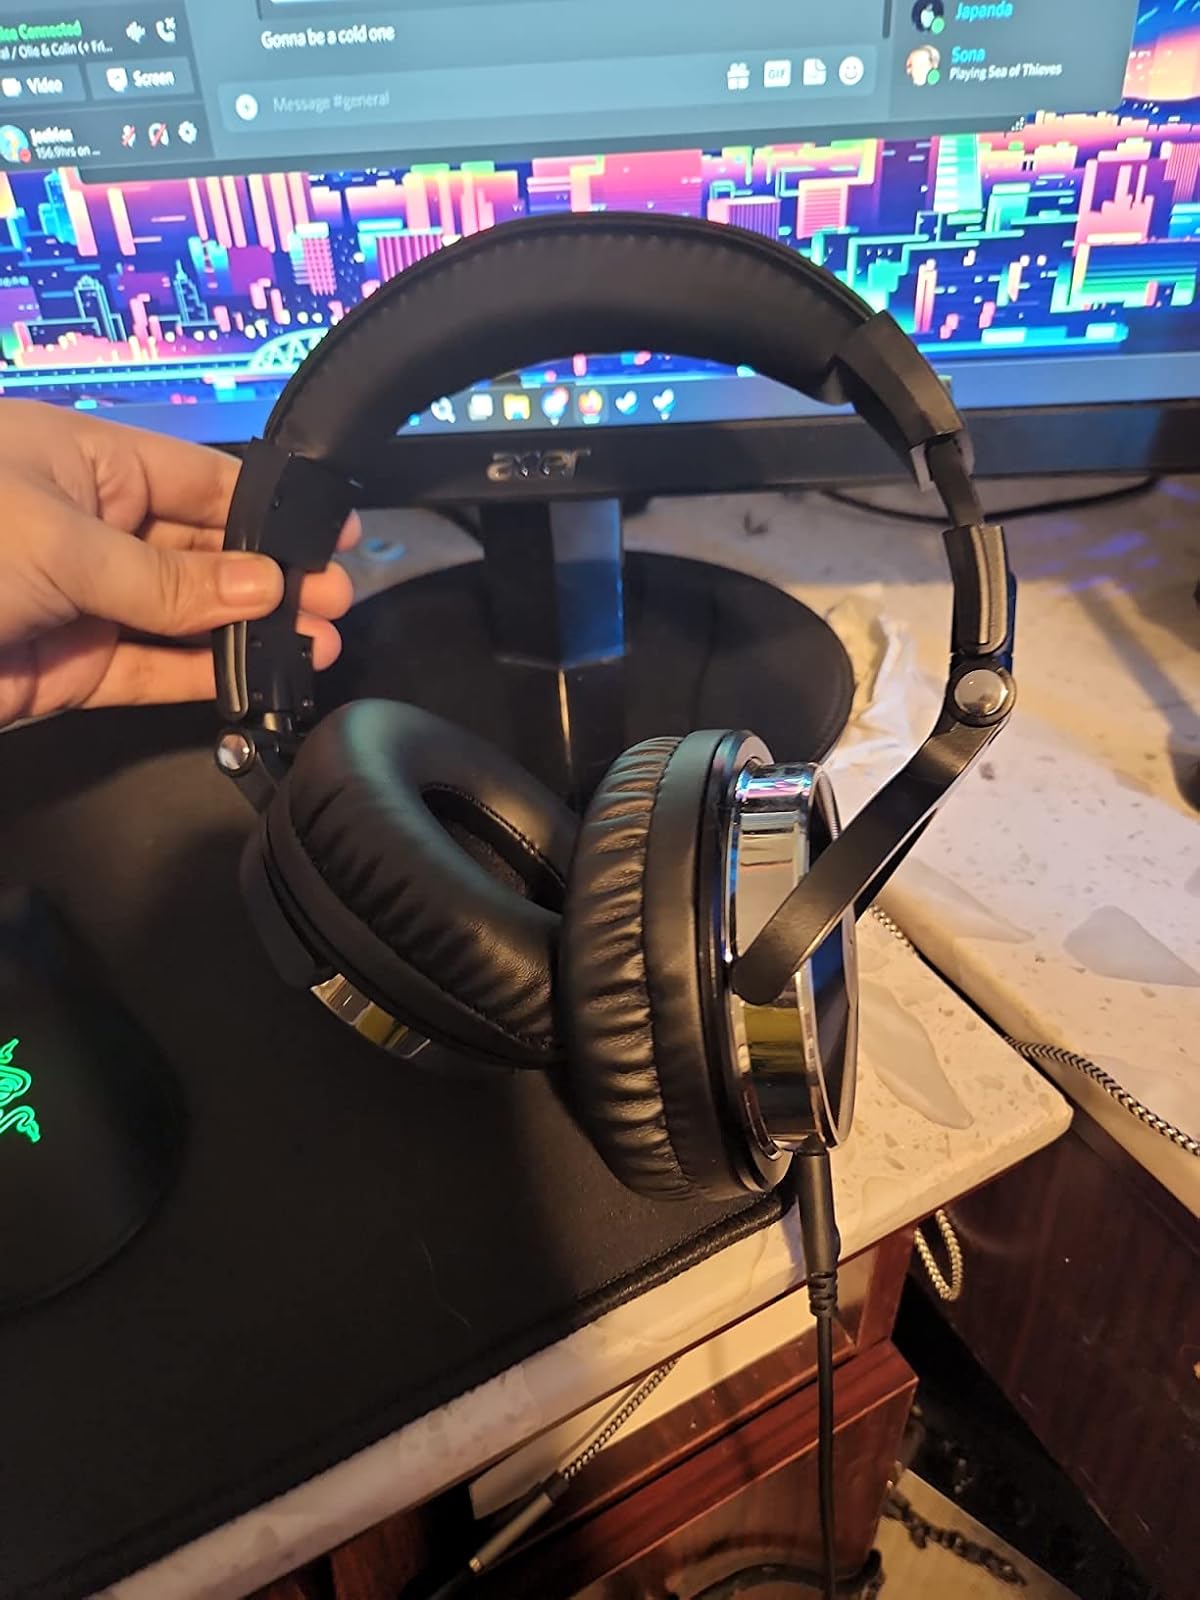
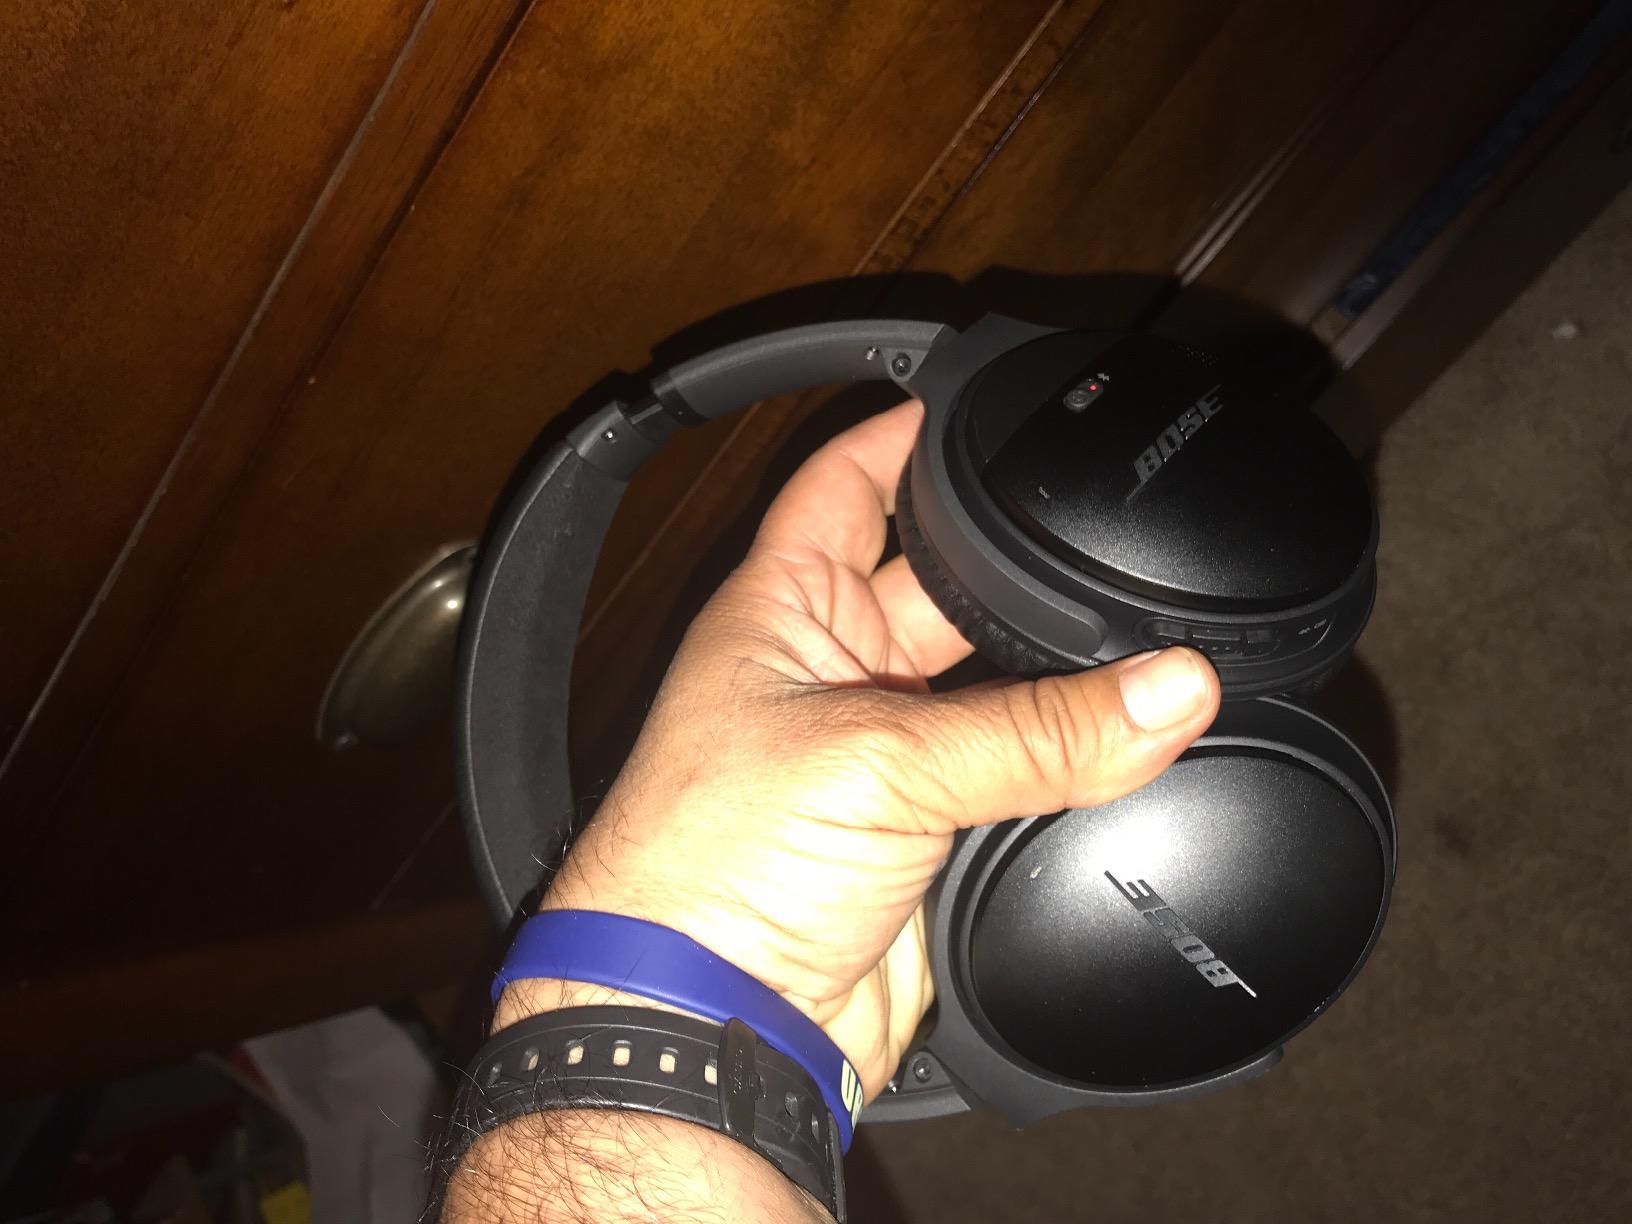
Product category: headphones
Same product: no